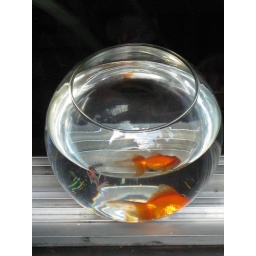
Goldfish in a restaurant window across the street from the Market Bonsecours.